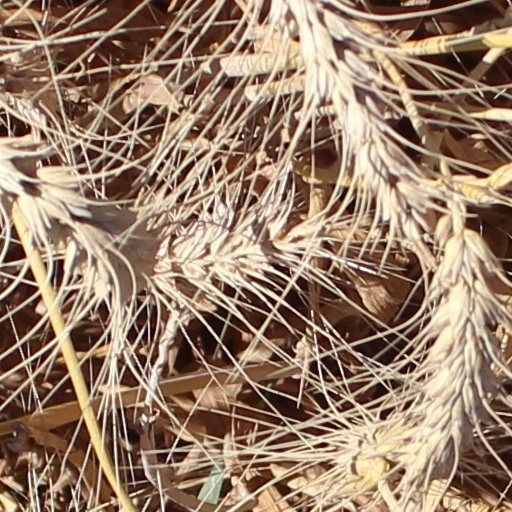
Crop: wheat